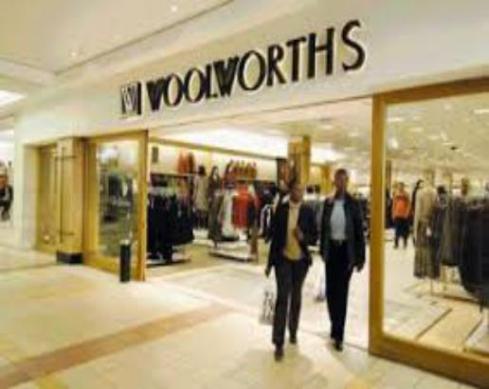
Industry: Others